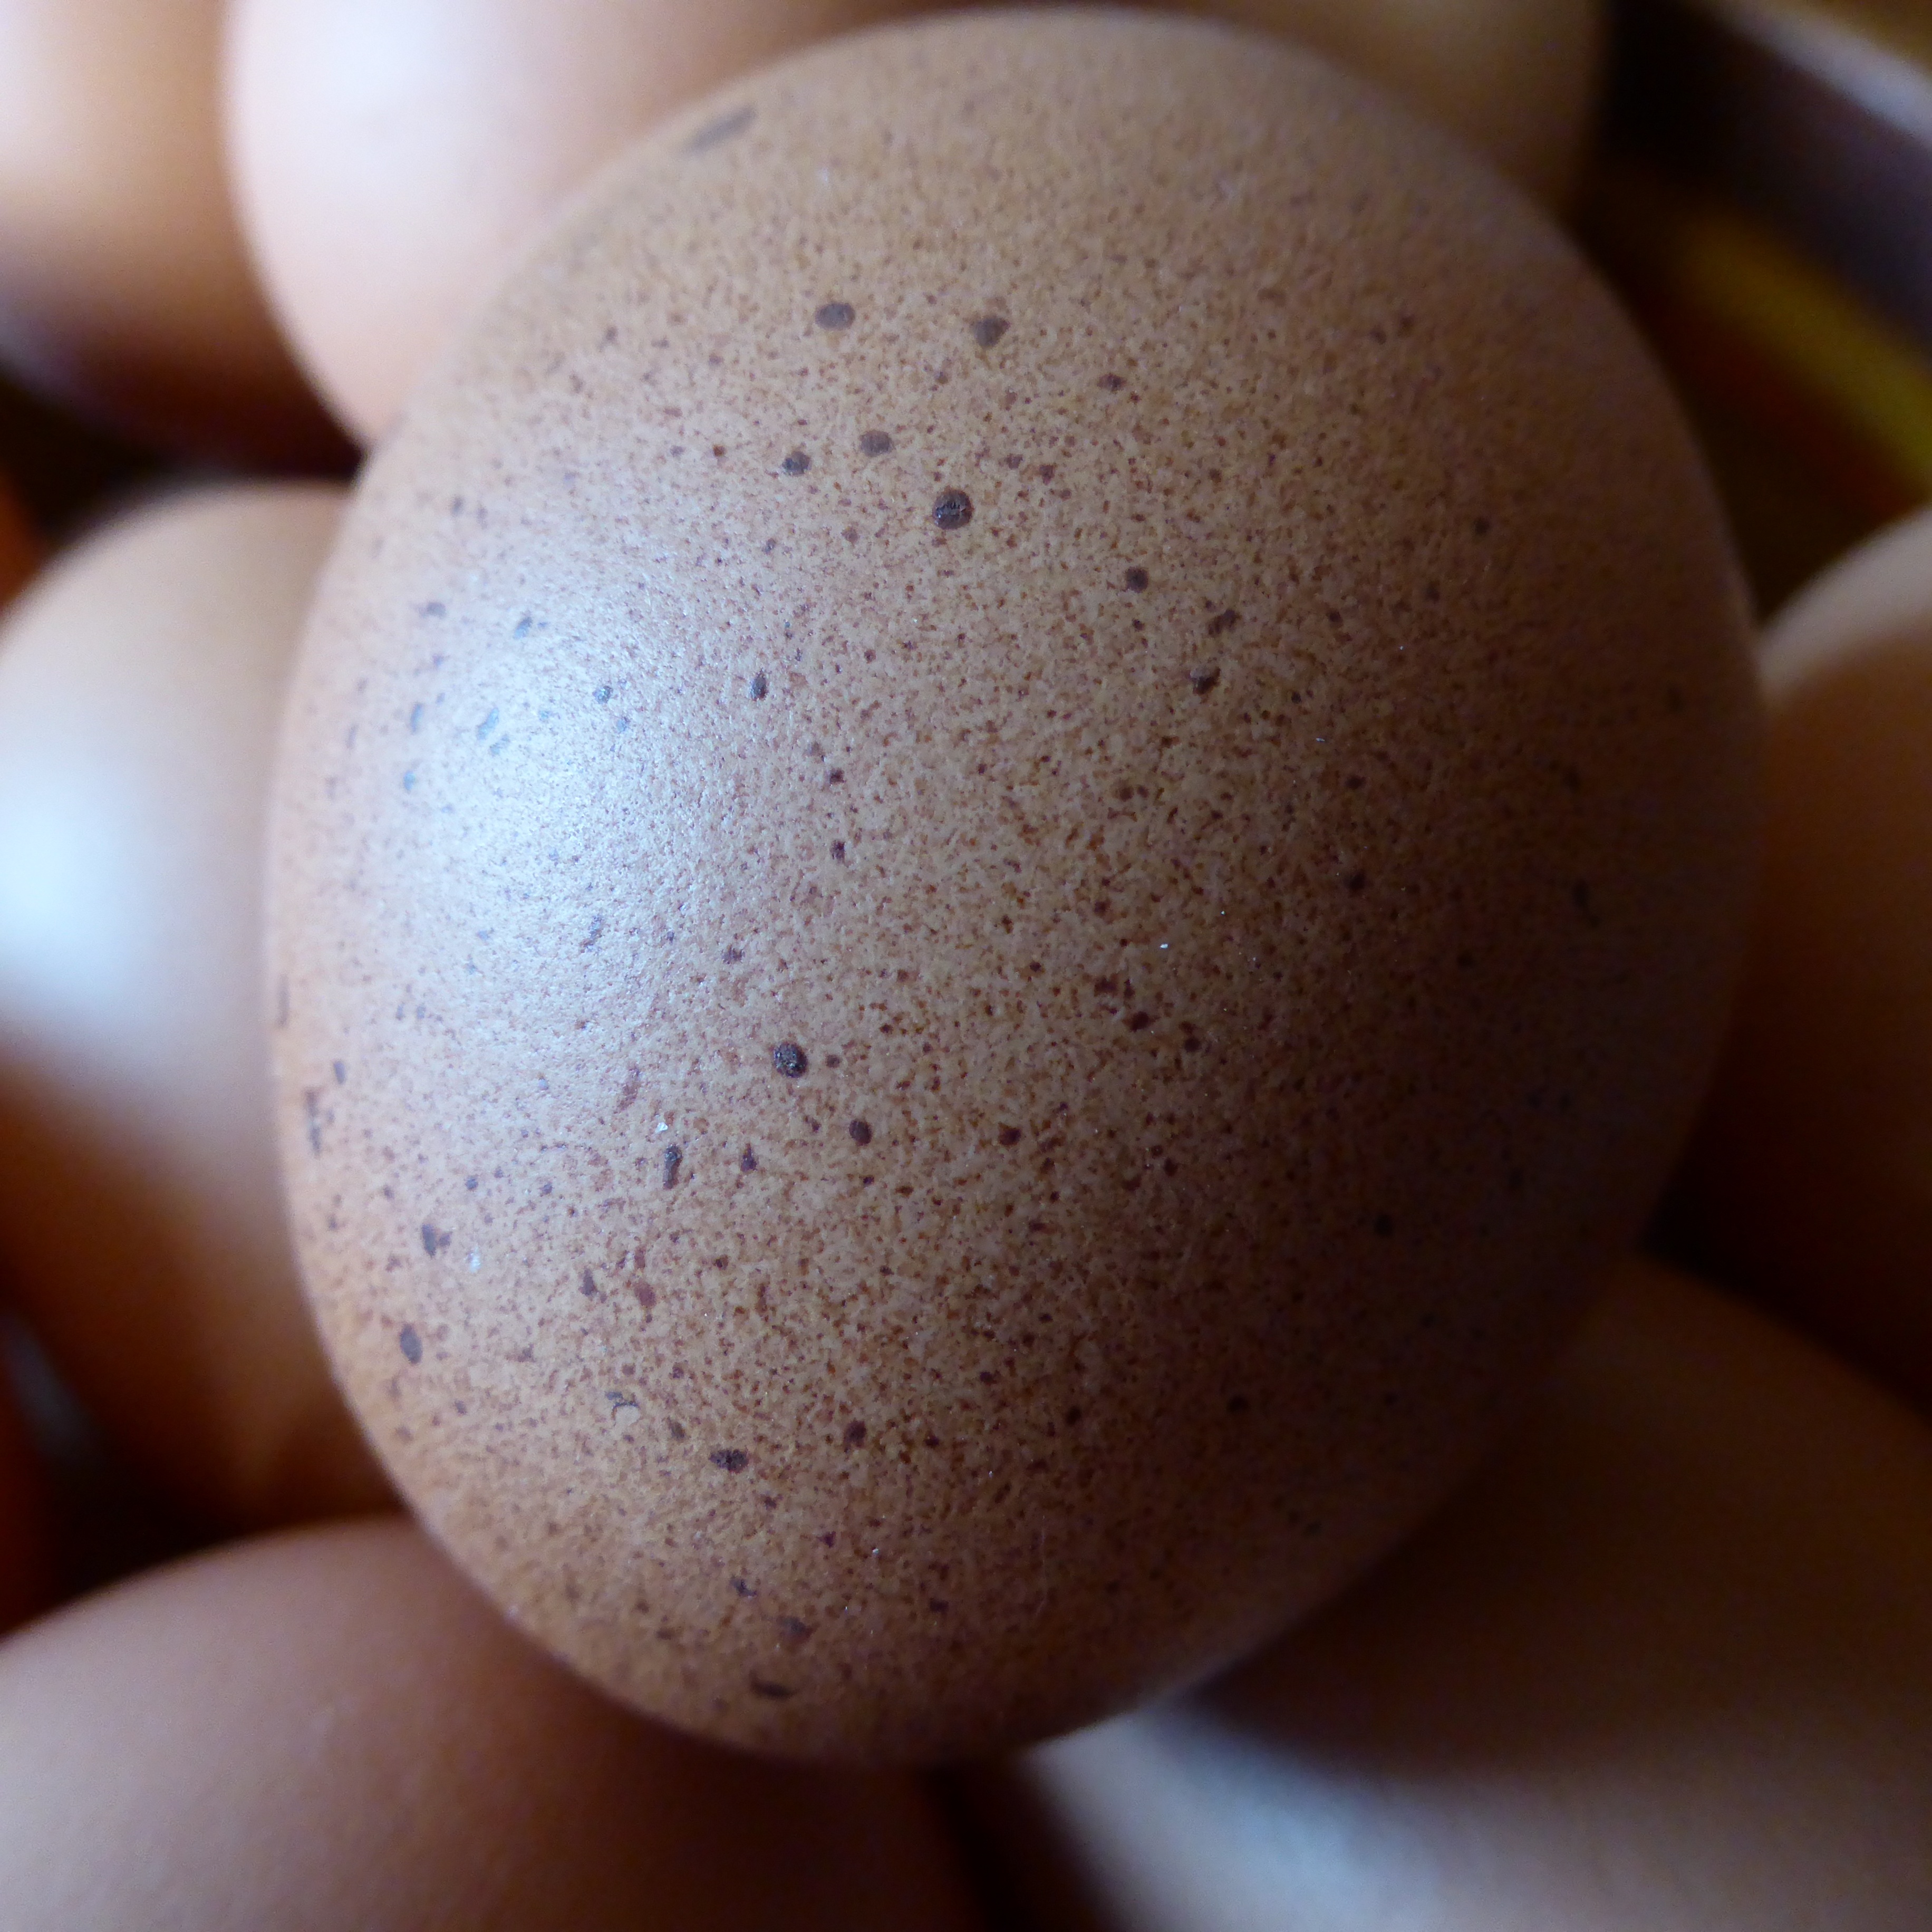
food, brown, breakfast, eat, egg, close up, nutrition, oval, protein, hen's egg, eggshell, chicken product, animal source foods